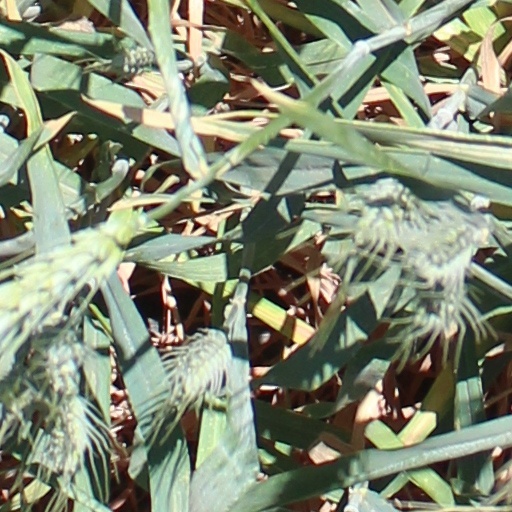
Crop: wheat